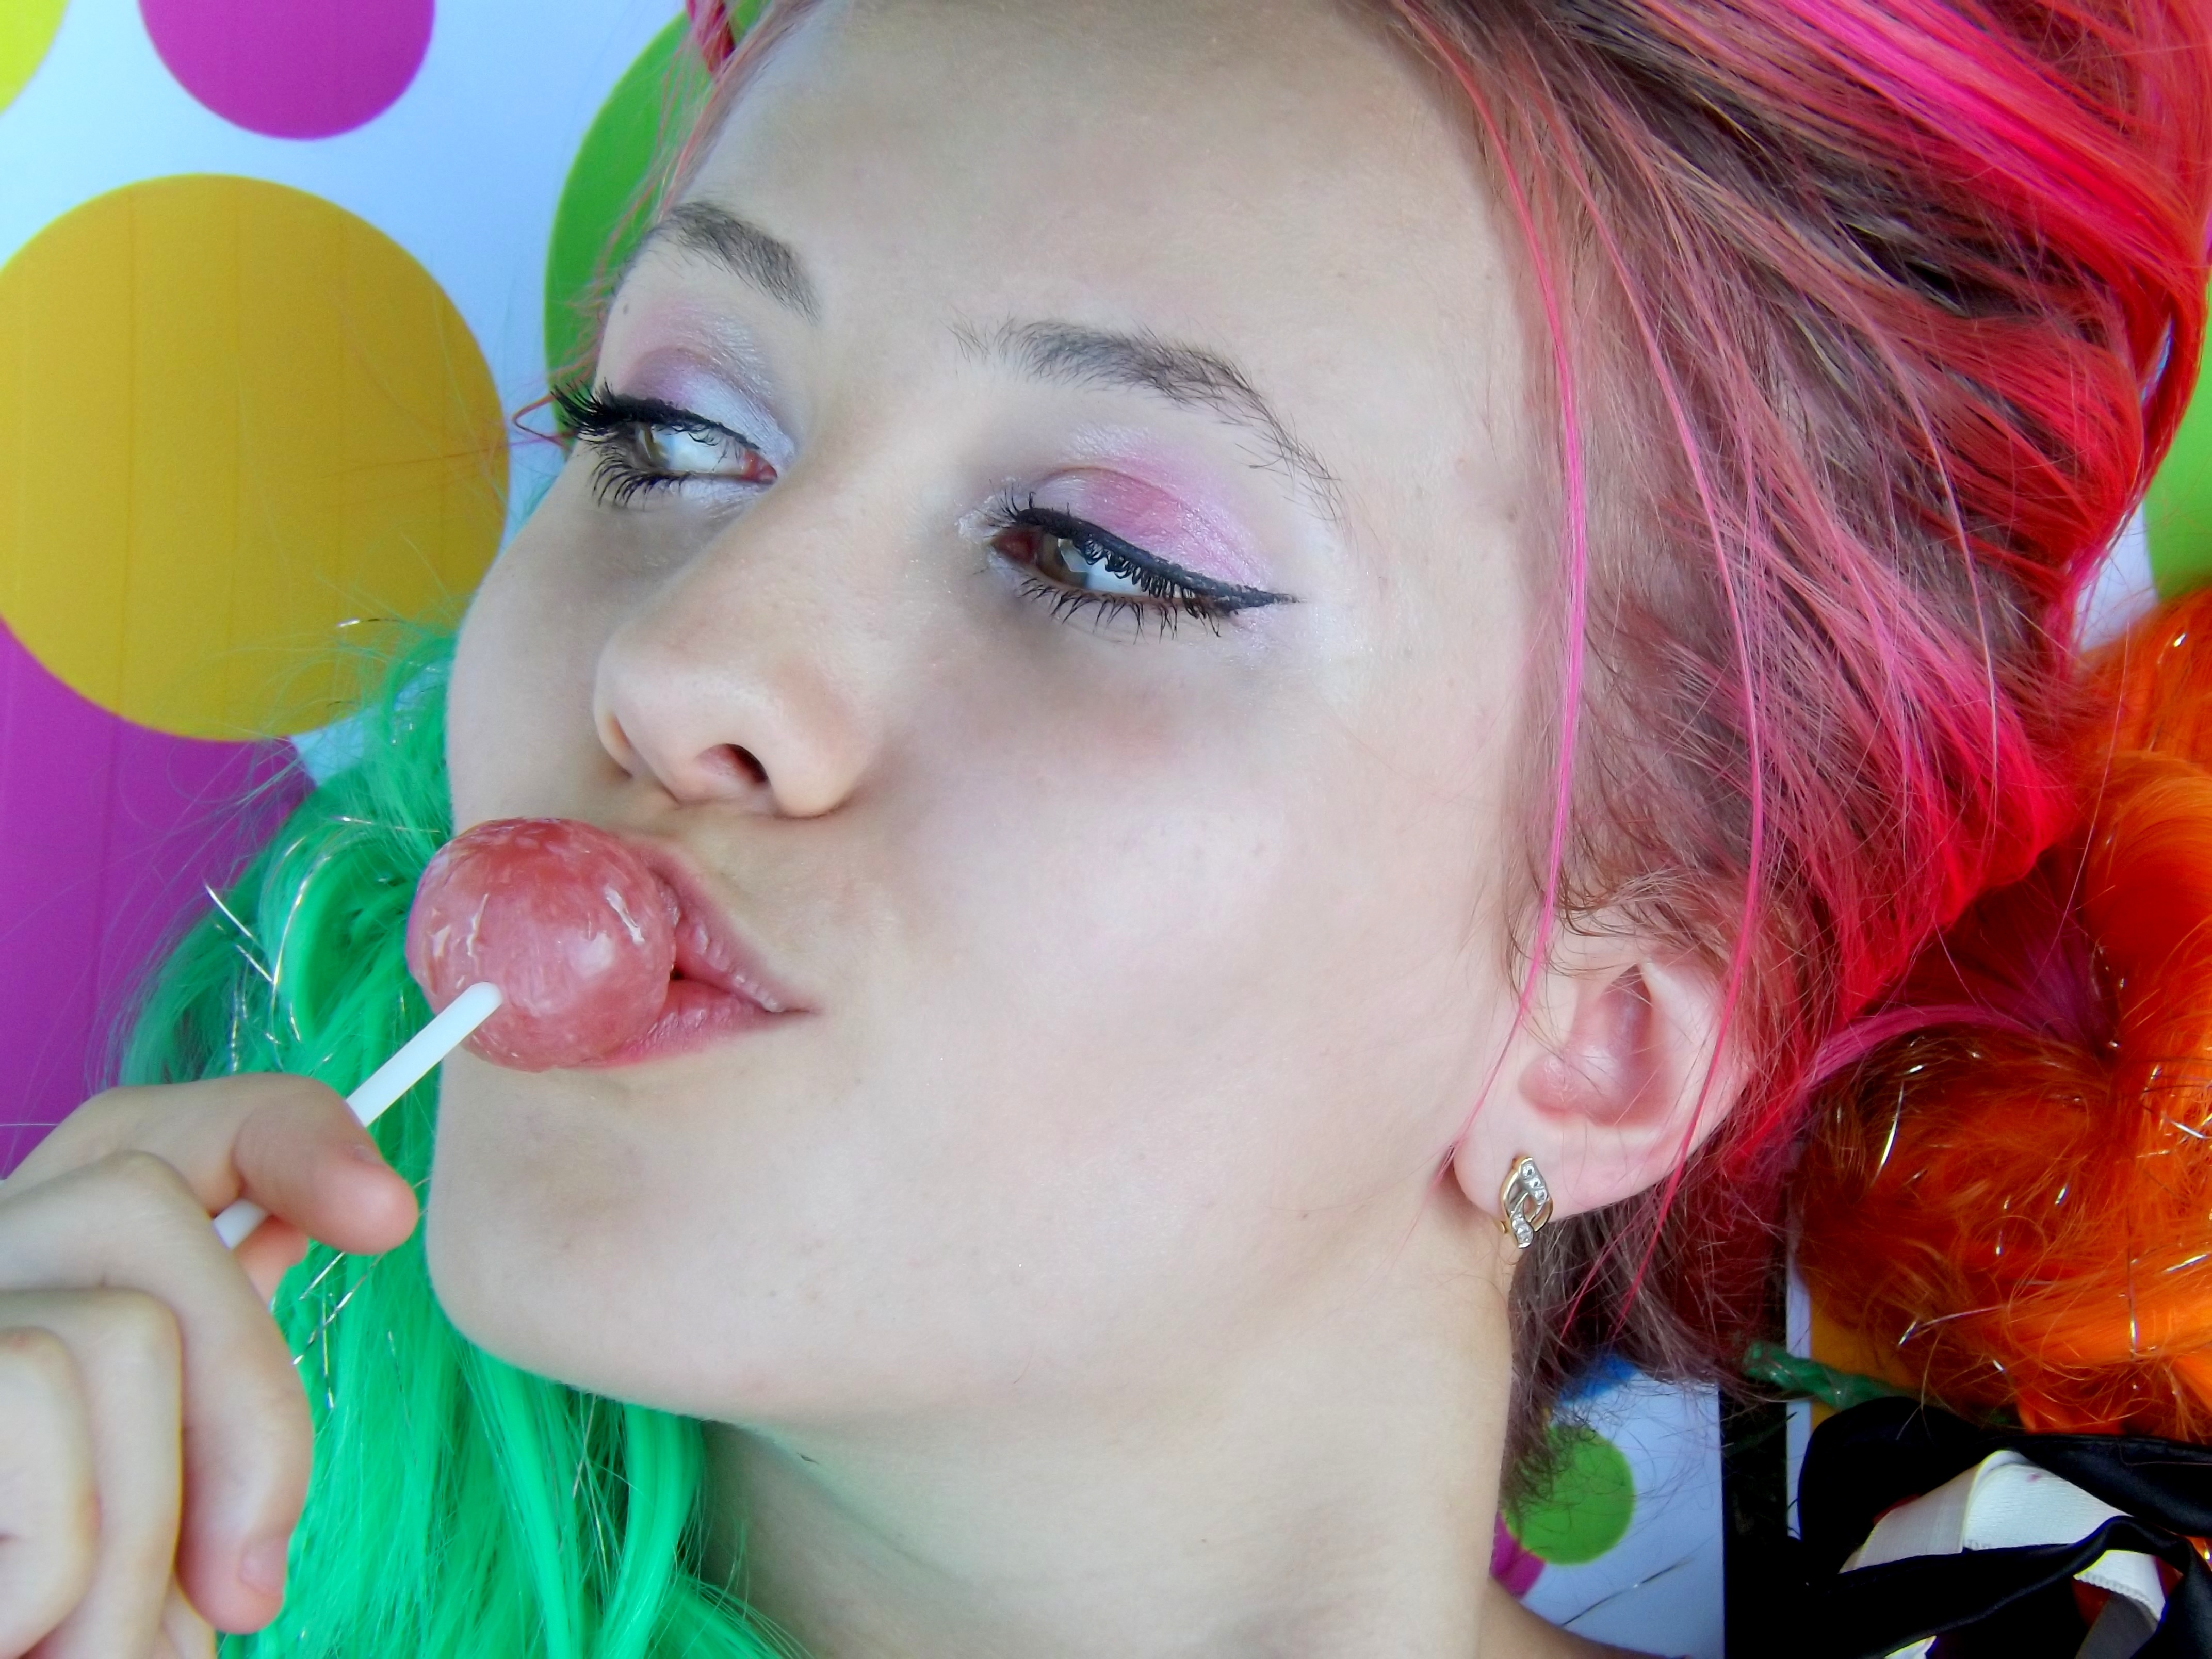
person, girl, hair, portrait, color, pink, lip, mouth, close up, human body, face, nose, colors, eye, head, skin, beauty, blond, organ, sweetness, candy bar, hair coloring